Erin (color)

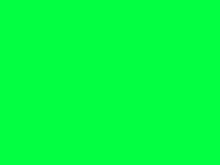

Erin is a color that is halfway between green and spring green on the color wheel. It is named after "Erin", a poetic name for Ireland.